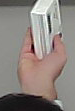
Product: dove_soap